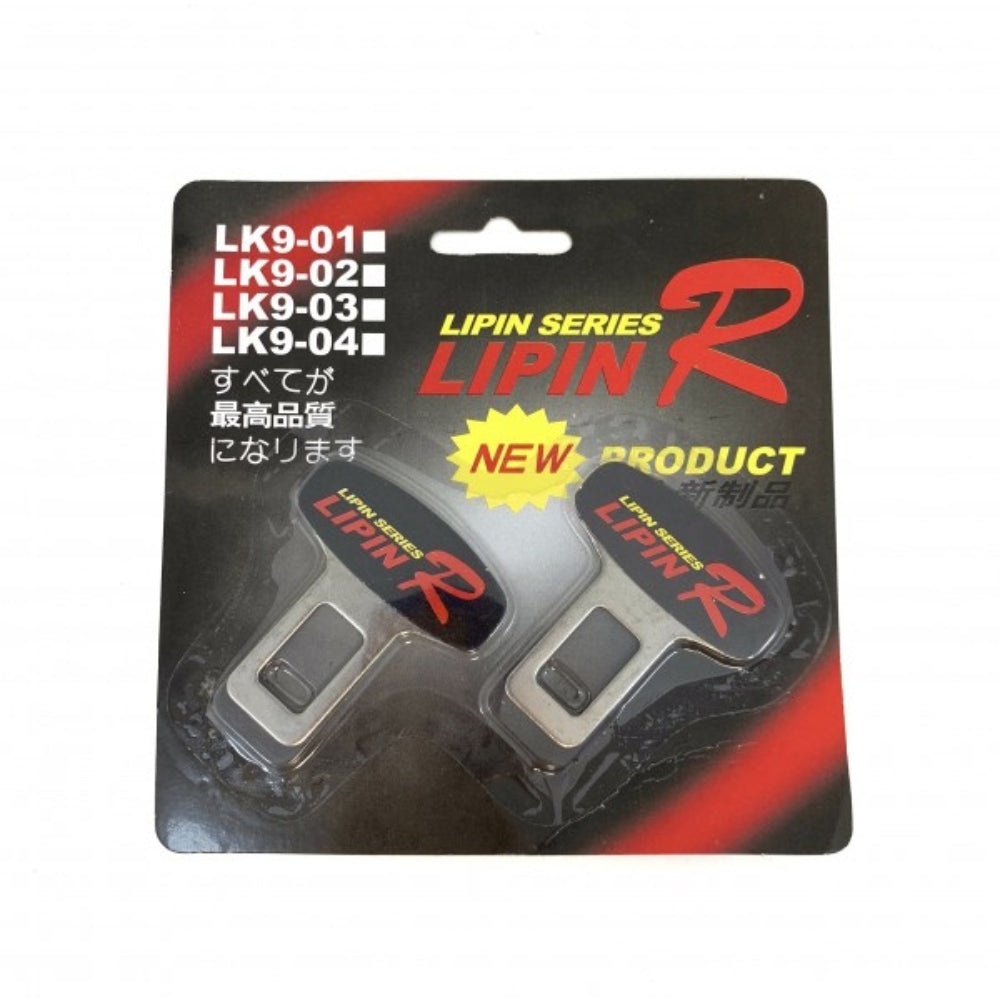
Seat belt plug LK9-02 black 2pcs
Brand: YIWU Trades
Made of High Quality Materials Made of lightweight and non-toxic materials Alarm Stopper Comes in Black Safety Clib
Category: Vehicles & Parts > Vehicle Parts & Accessories > Vehicle Safety & Security > Vehicle Safety Equipment > Vehicle Seat Belt Covers